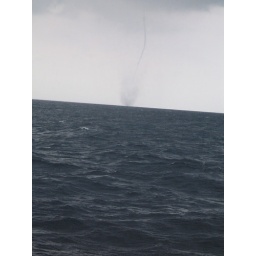
A water spout in the distance as seen from the stern of the dive boat Olympus.